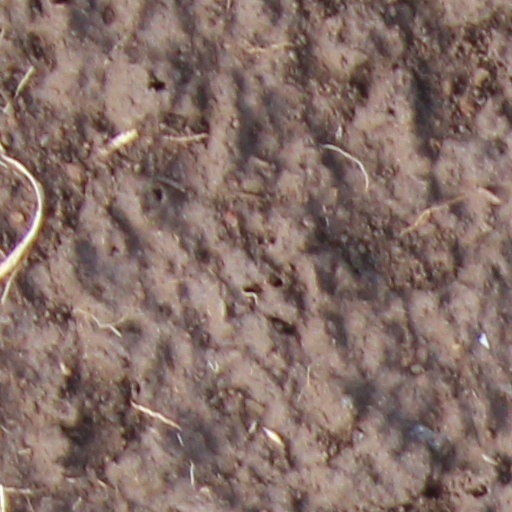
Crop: wheat